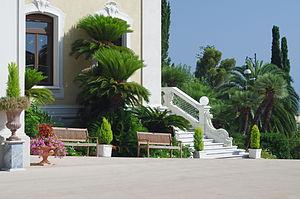
La villa Regina Margherita est située au 34 de la via Romana à Bordighera sur la Riviera ligure en Italie. L'édifice fait partie des biens protégés par la Surintendance pour les biens architecturaux et les paysages de la Ligurie.